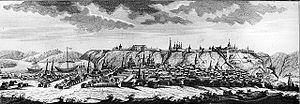
Tobolsk est une ville de l'oblast de Tioumen, en Russie, et la capitale historique de la Sibérie. Sa population s'élevait à 98 052 habitants en 2014. Son kremlin est le seul situé à l'est de la région de l'Oural en Russie.